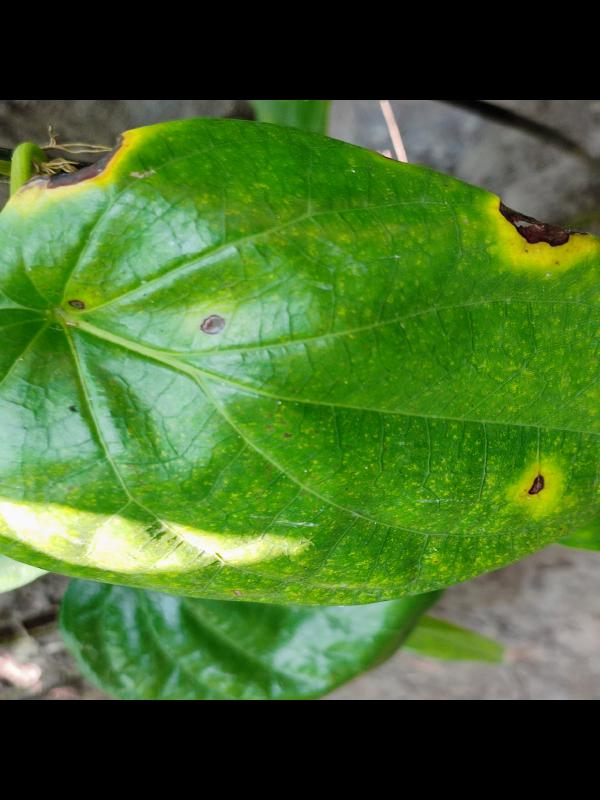
Label: Bacterial_Leaf_Disease